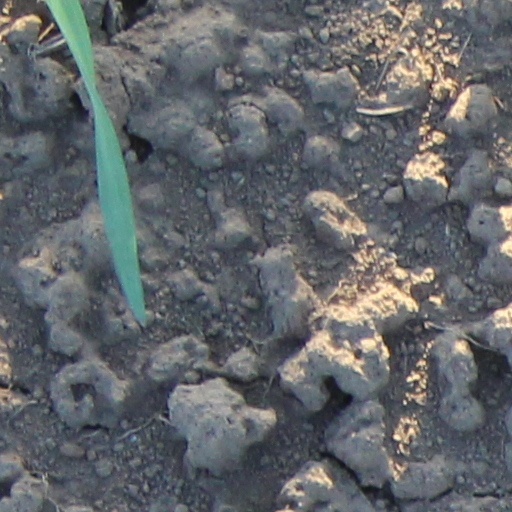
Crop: wheat